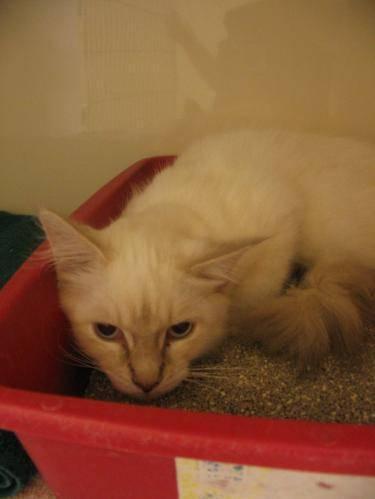
cat